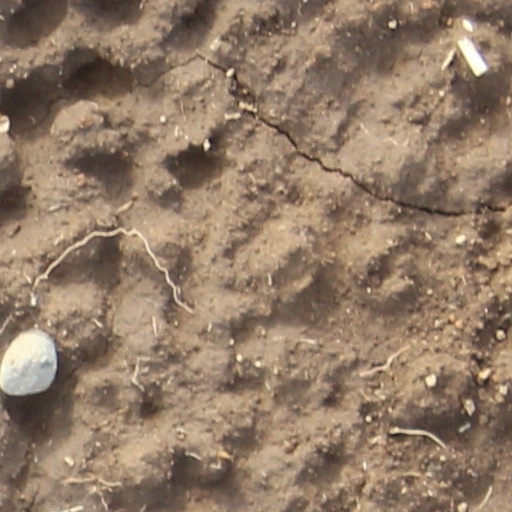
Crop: wheat